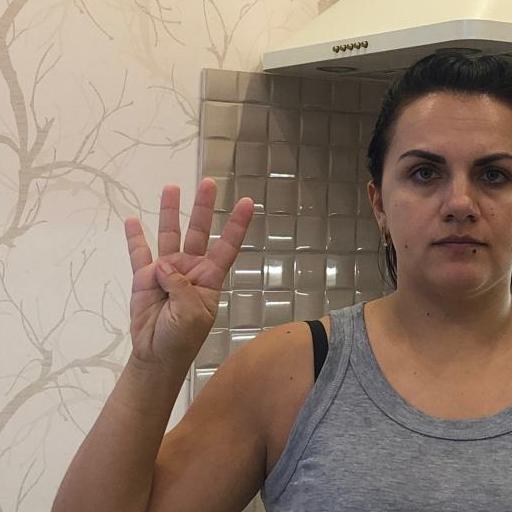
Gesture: four